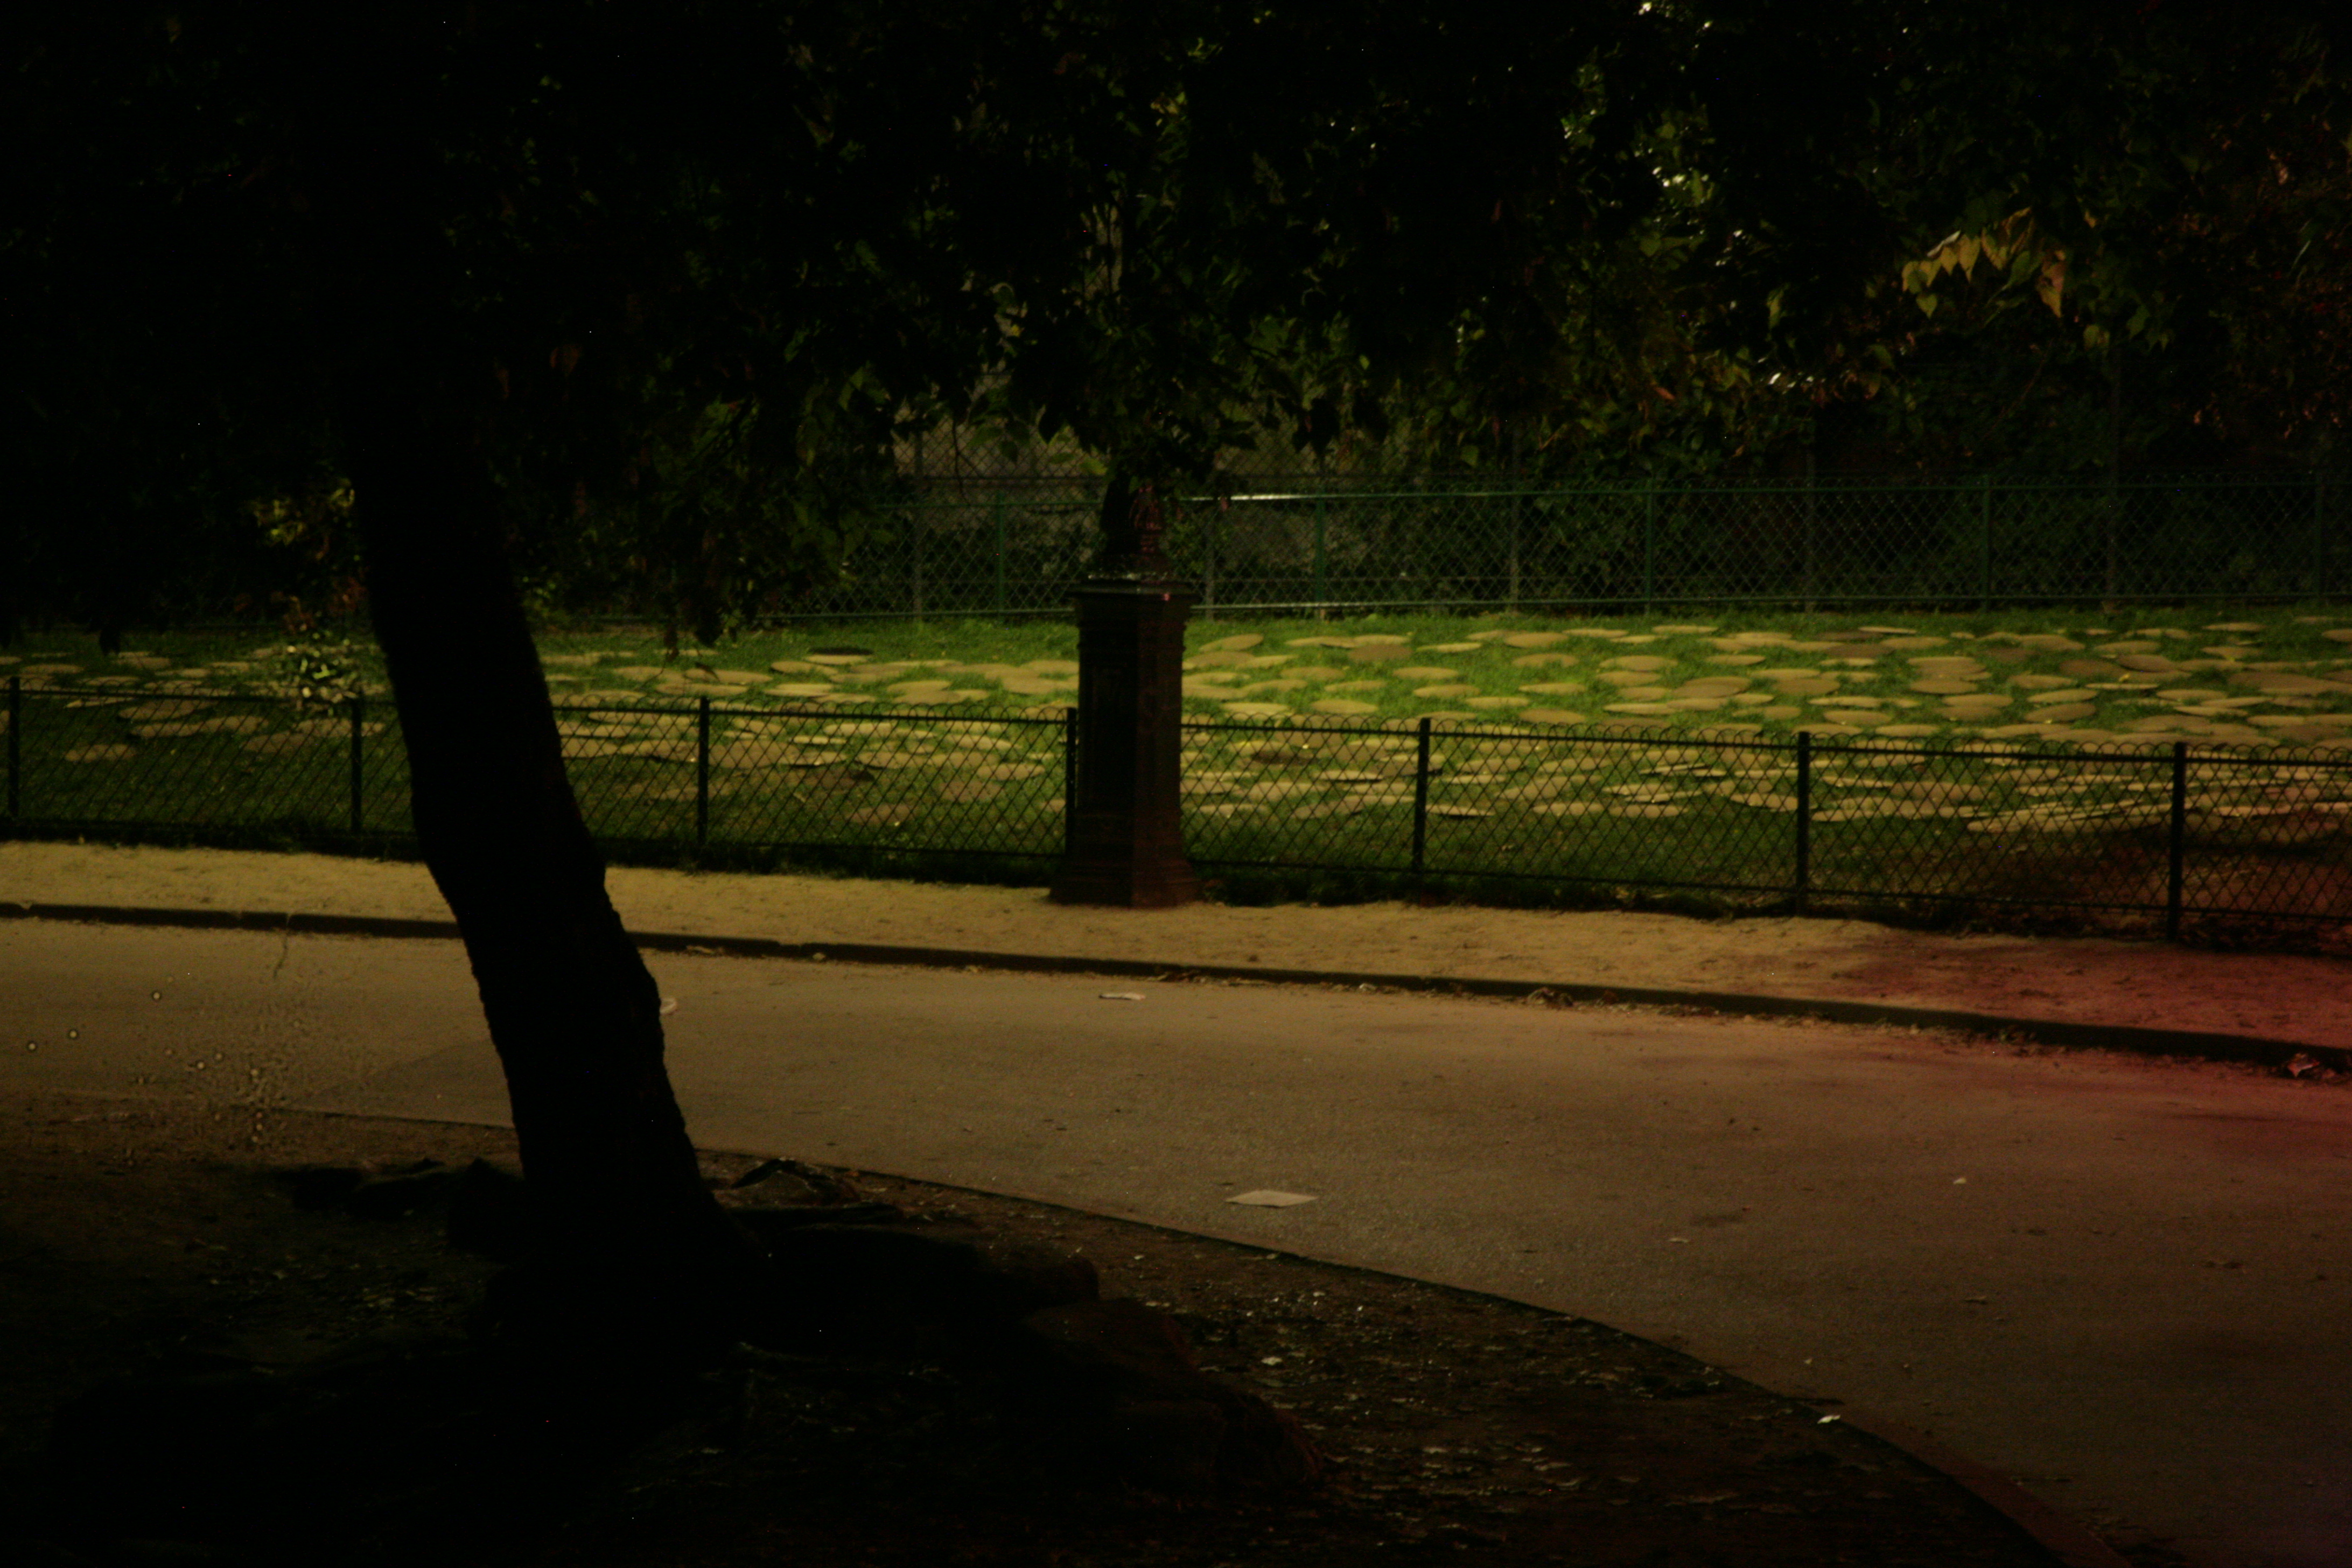
tree, nature, grass, light, sunset, night, sunlight, morning, leaf, dawn, paris, dusk, france, evening, green, reflection, park, shadow, darkness, art, cool image, parc, arbol, arbre, installation, parque, baum, parco, parigi, nuitblanche, parijs, whitenight, pary, butteschaumont, parcdesbutteschaumont, atmospheric phenomenon, woody plant